Well dock

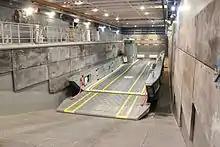
A landing craft in the well dock of

The term "well deck" is still used for the newer structure in the U.S. Navy, while other naval usage appears to be more commonly "well dock" that more clearly separates traditional usage from modern naval function.